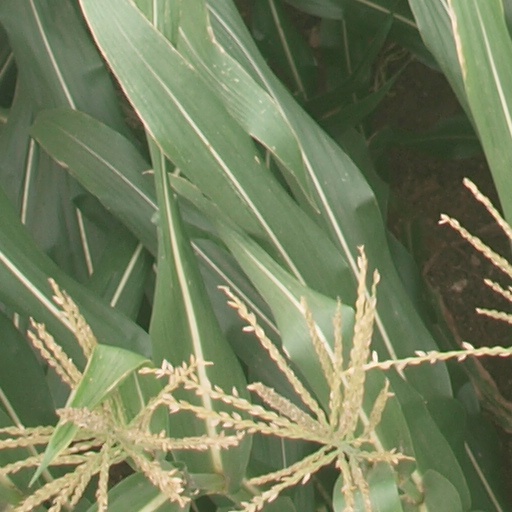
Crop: maize; corn